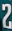
Number: 2